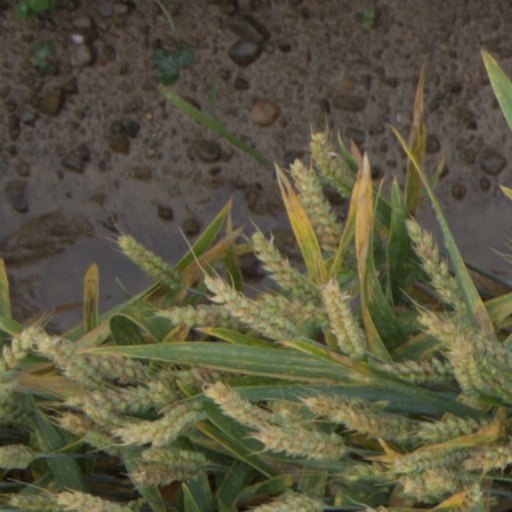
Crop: wheat